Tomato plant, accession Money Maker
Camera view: vertical (180 deg); turntable rotation: 30 degrees
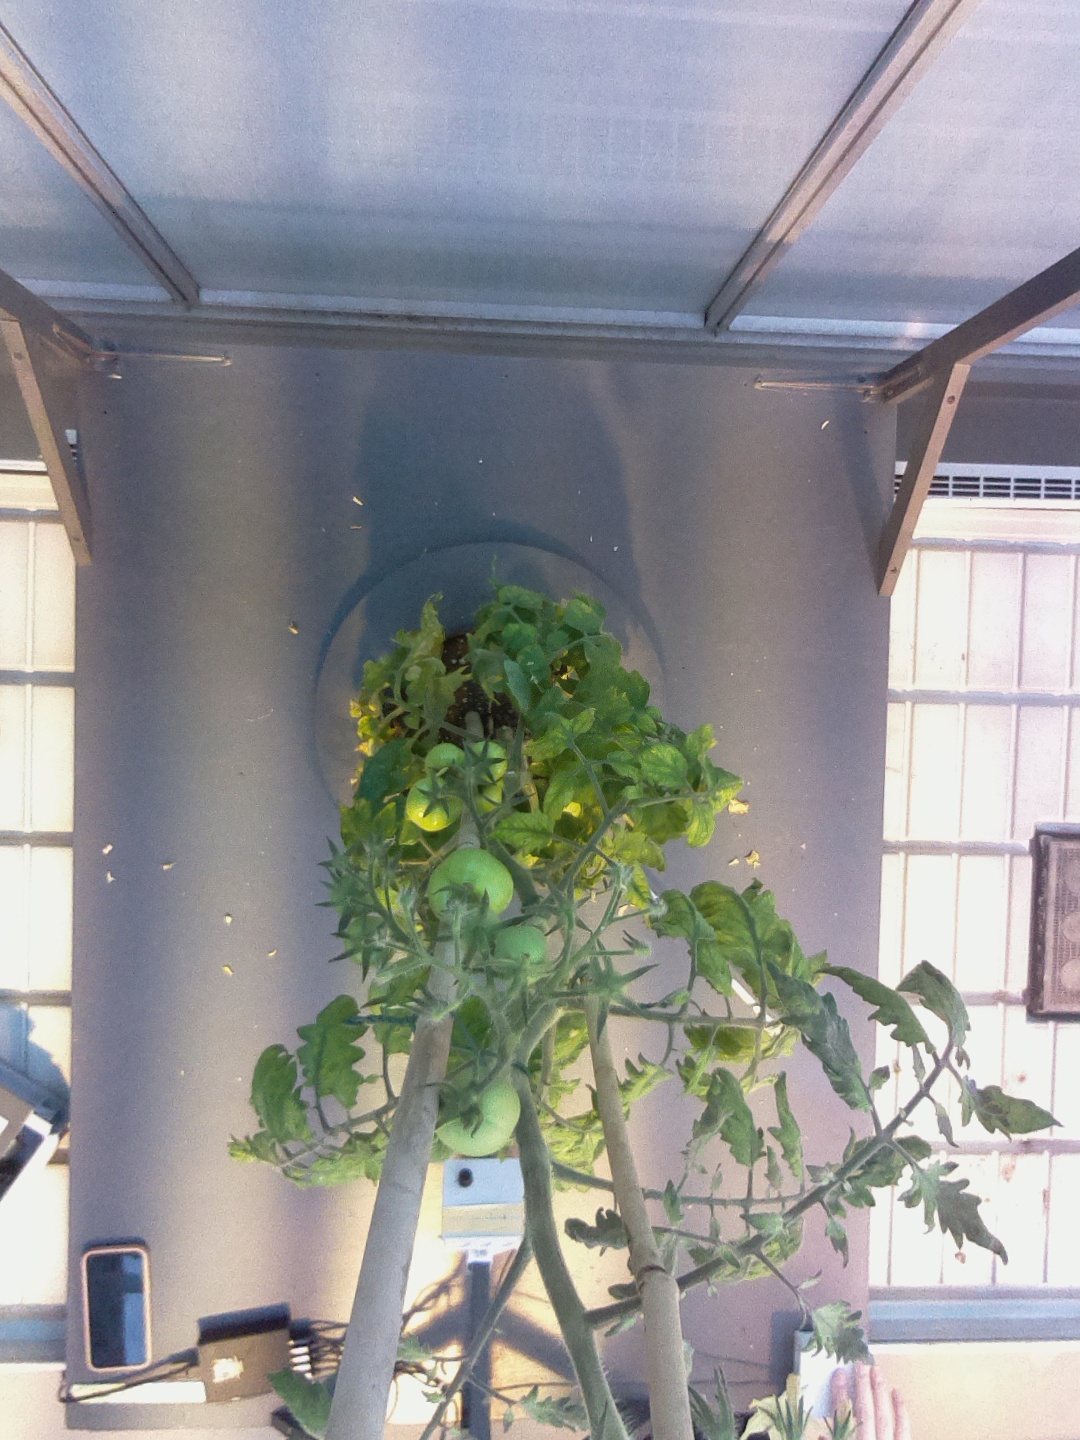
BBCH growth stage 74: 40%-50% of final fruit size